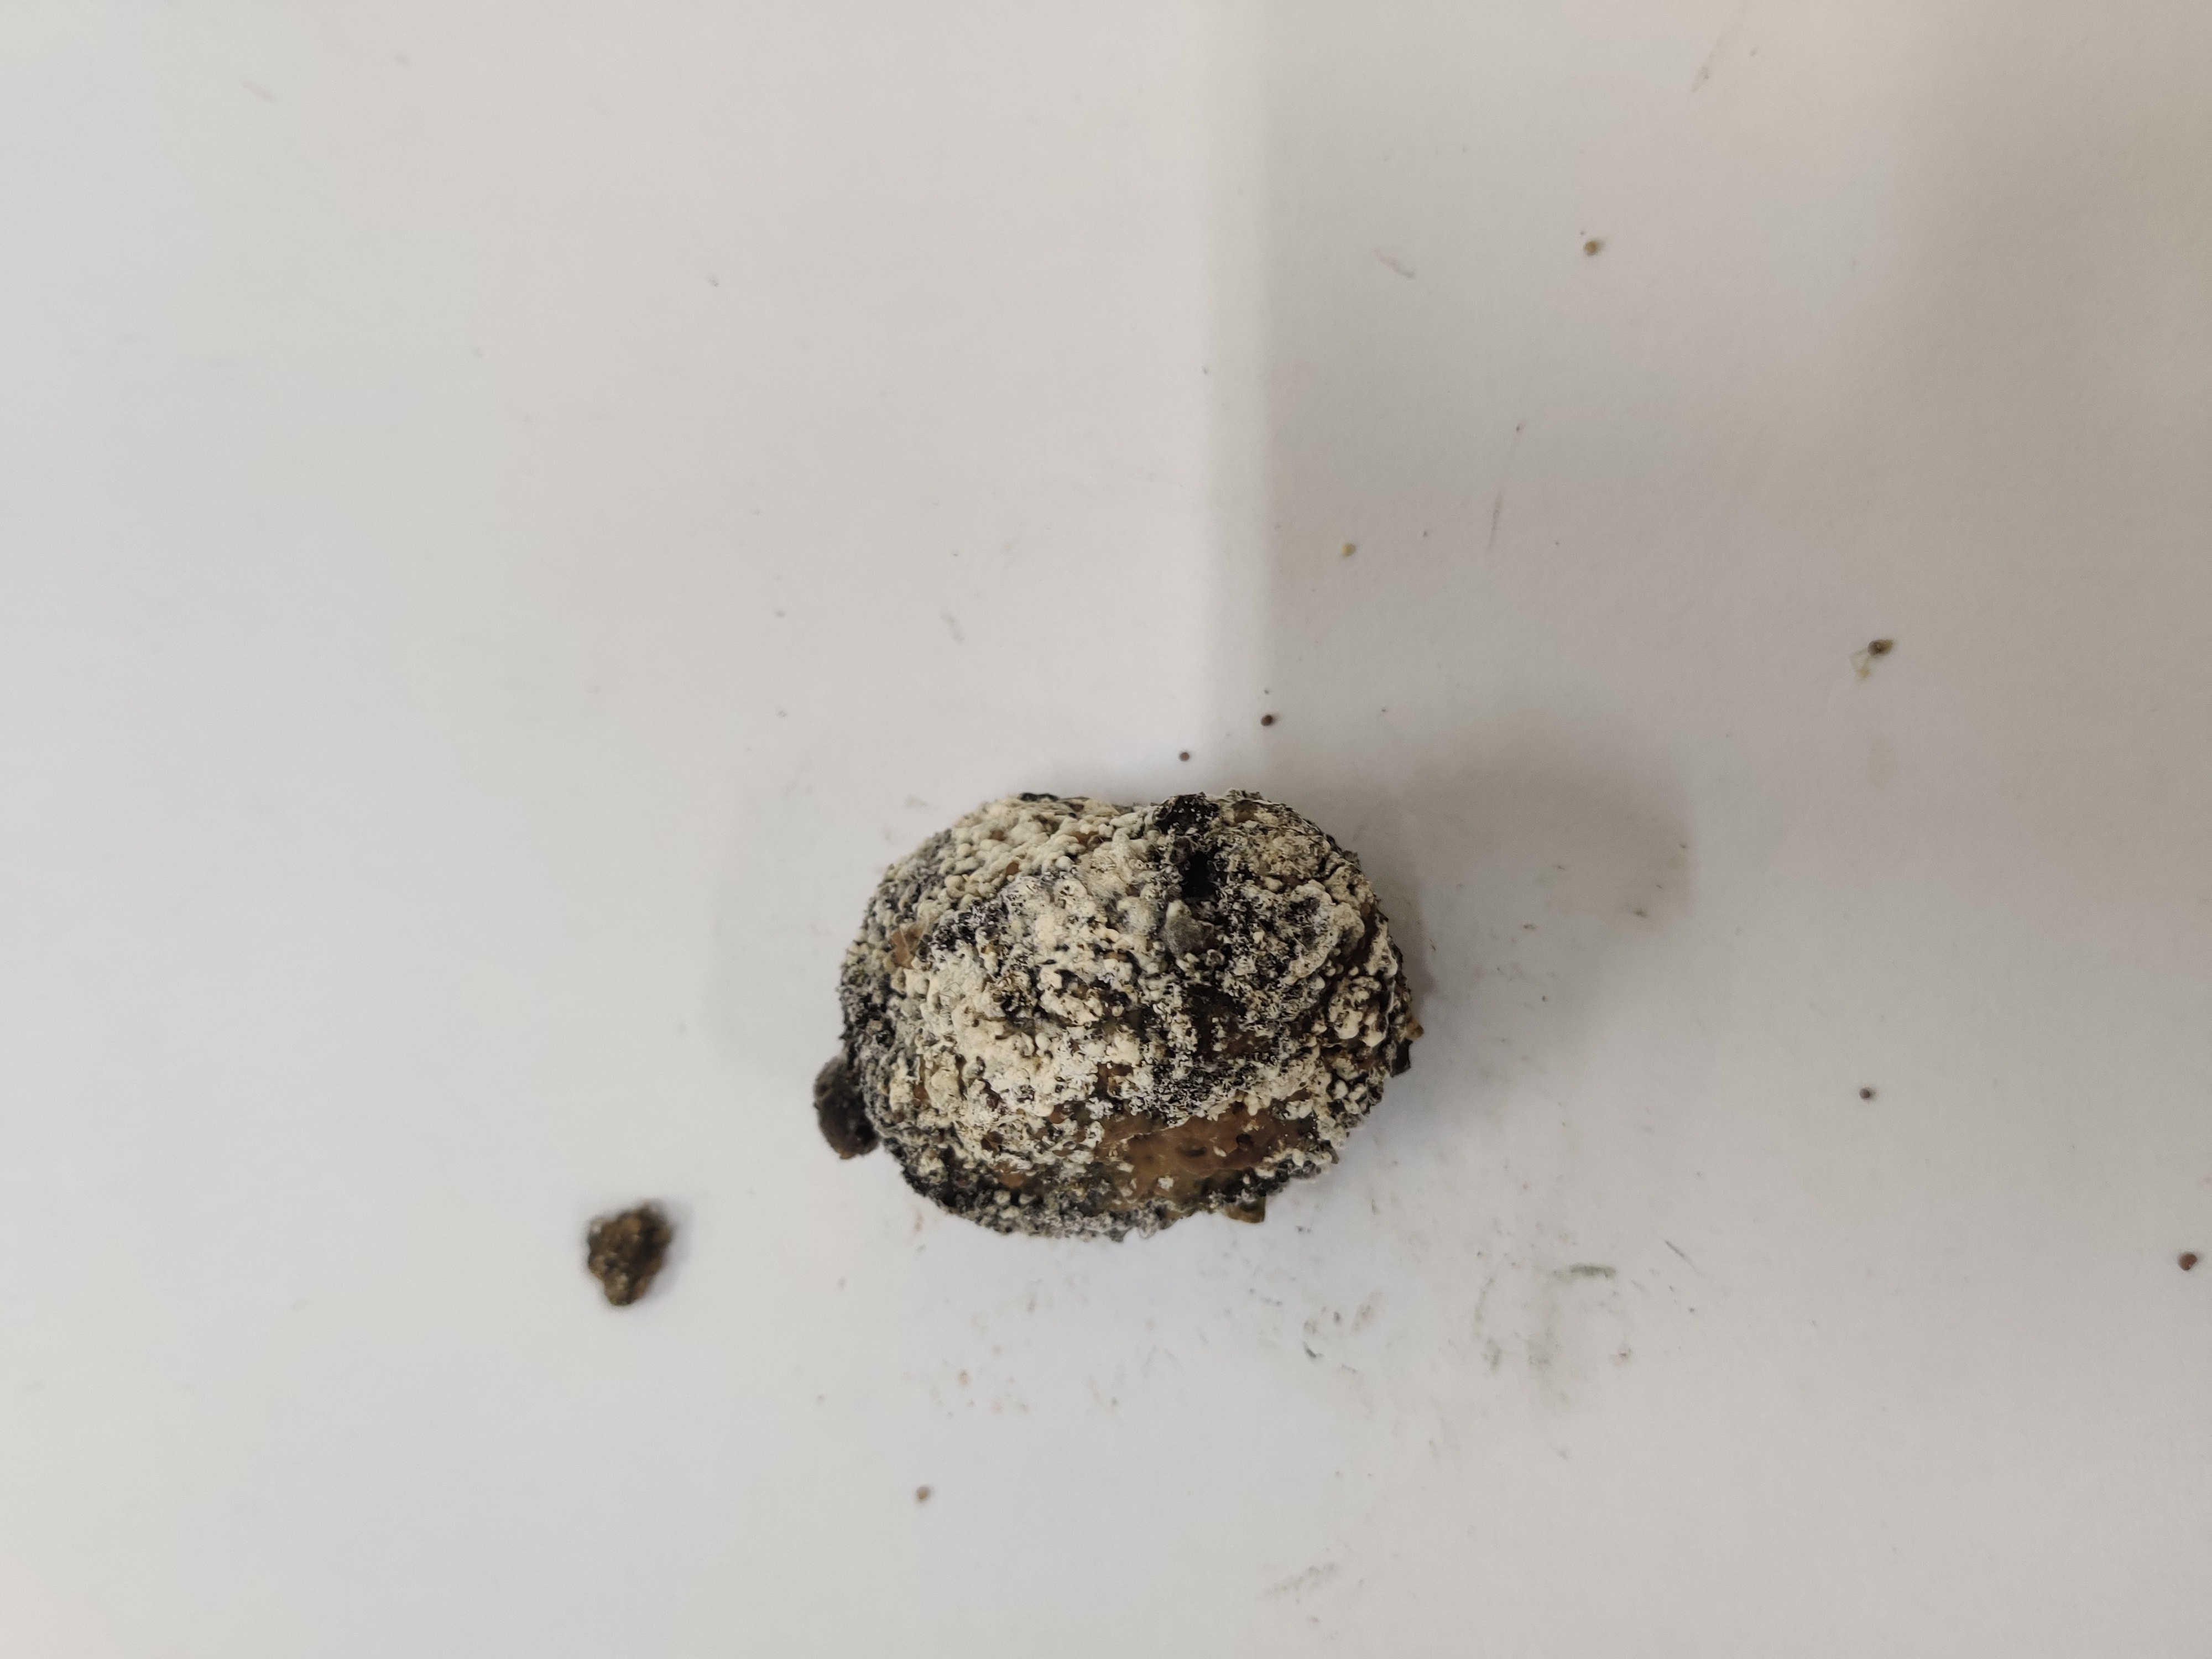
Crop: Spiny Gourd
Condition: Damaged